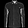
Label: Shirt